Rufford Abbey

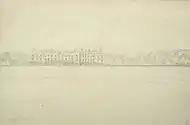
Ink on paper drawing of Rufford Abbey, Samuel Hieronymus Grimm, 1773.

The estate was granted to George Talbot, 4th Earl of Shrewsbury. It was partly demolished and converted to a country house between 1560 and 1590 by George Talbot, 6th Earl of Shrewsbury, Bess of Hardwick, Countess of Shrewsbury's husband. Lady Arbella Stuart, Bess of Hardwick's granddaughter visited Rufford Abbey. In 1603, the Main Plot took place for Lady Arbella Stuart to replace King James VI and I on the throne. Arbella was the cousin of King James I and James was the son of Mary, Queen of Scots